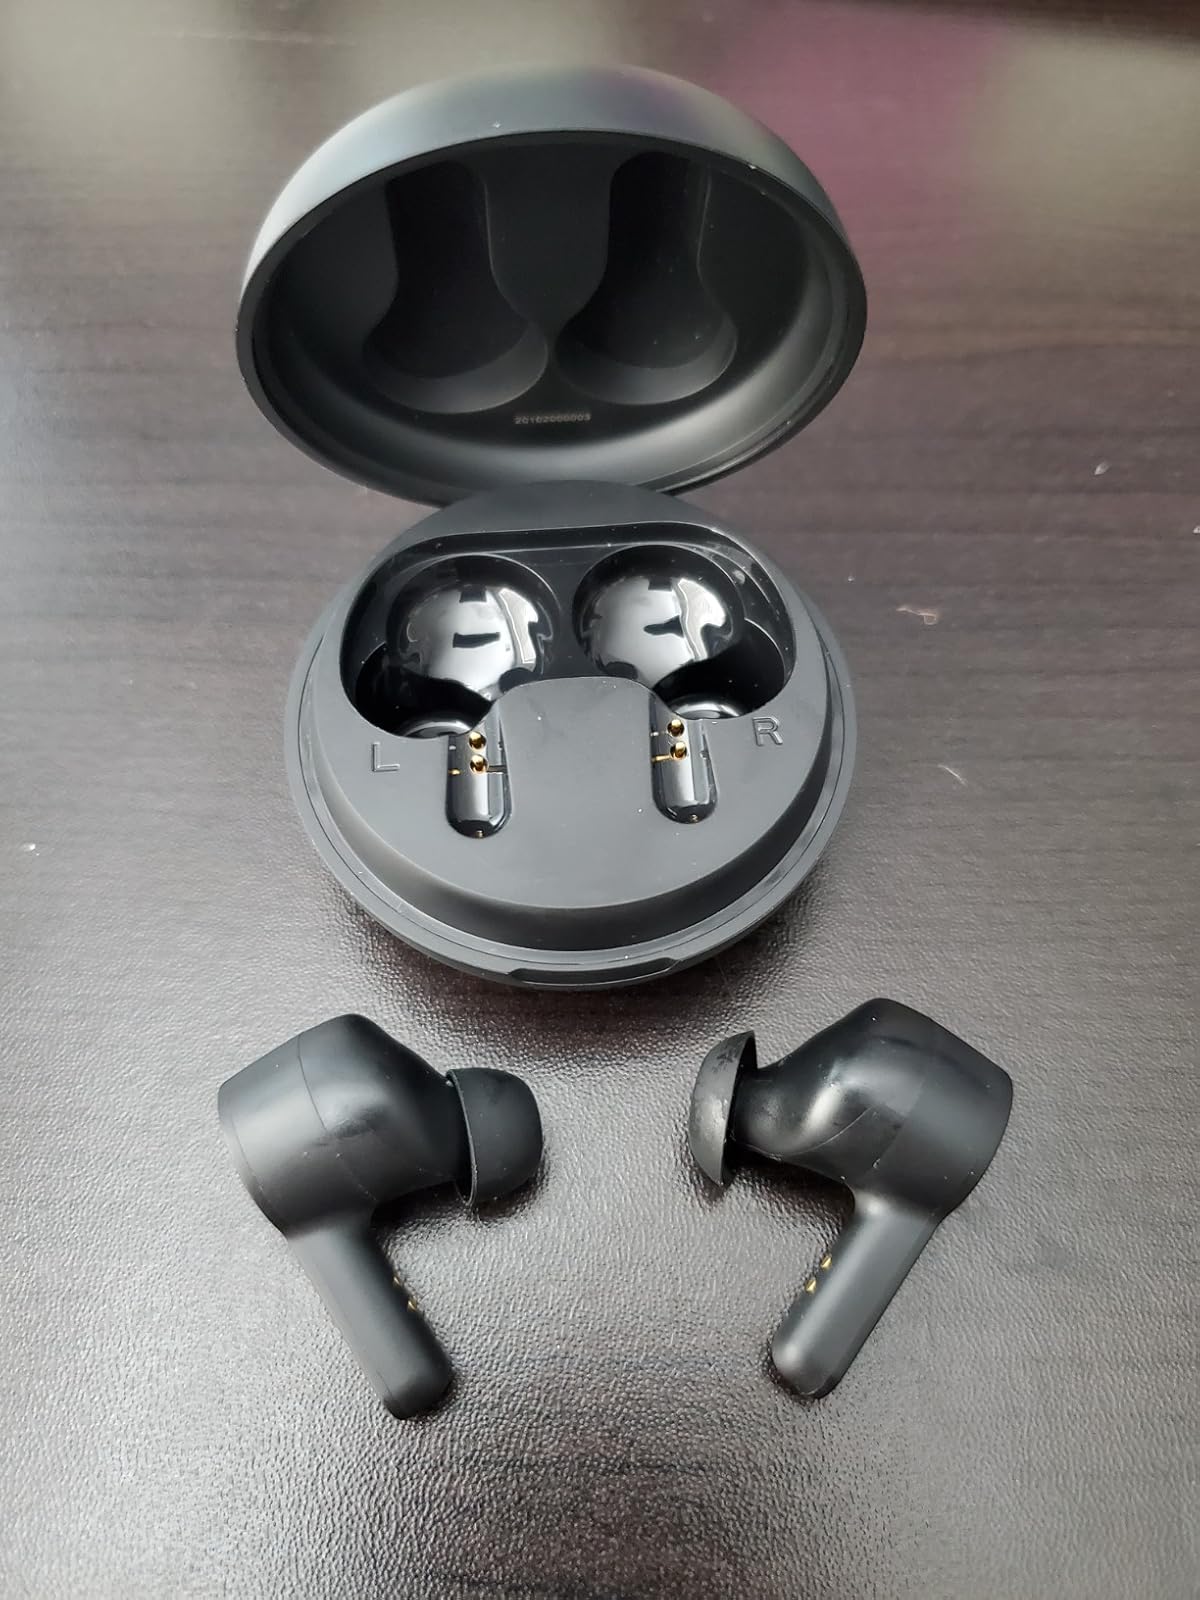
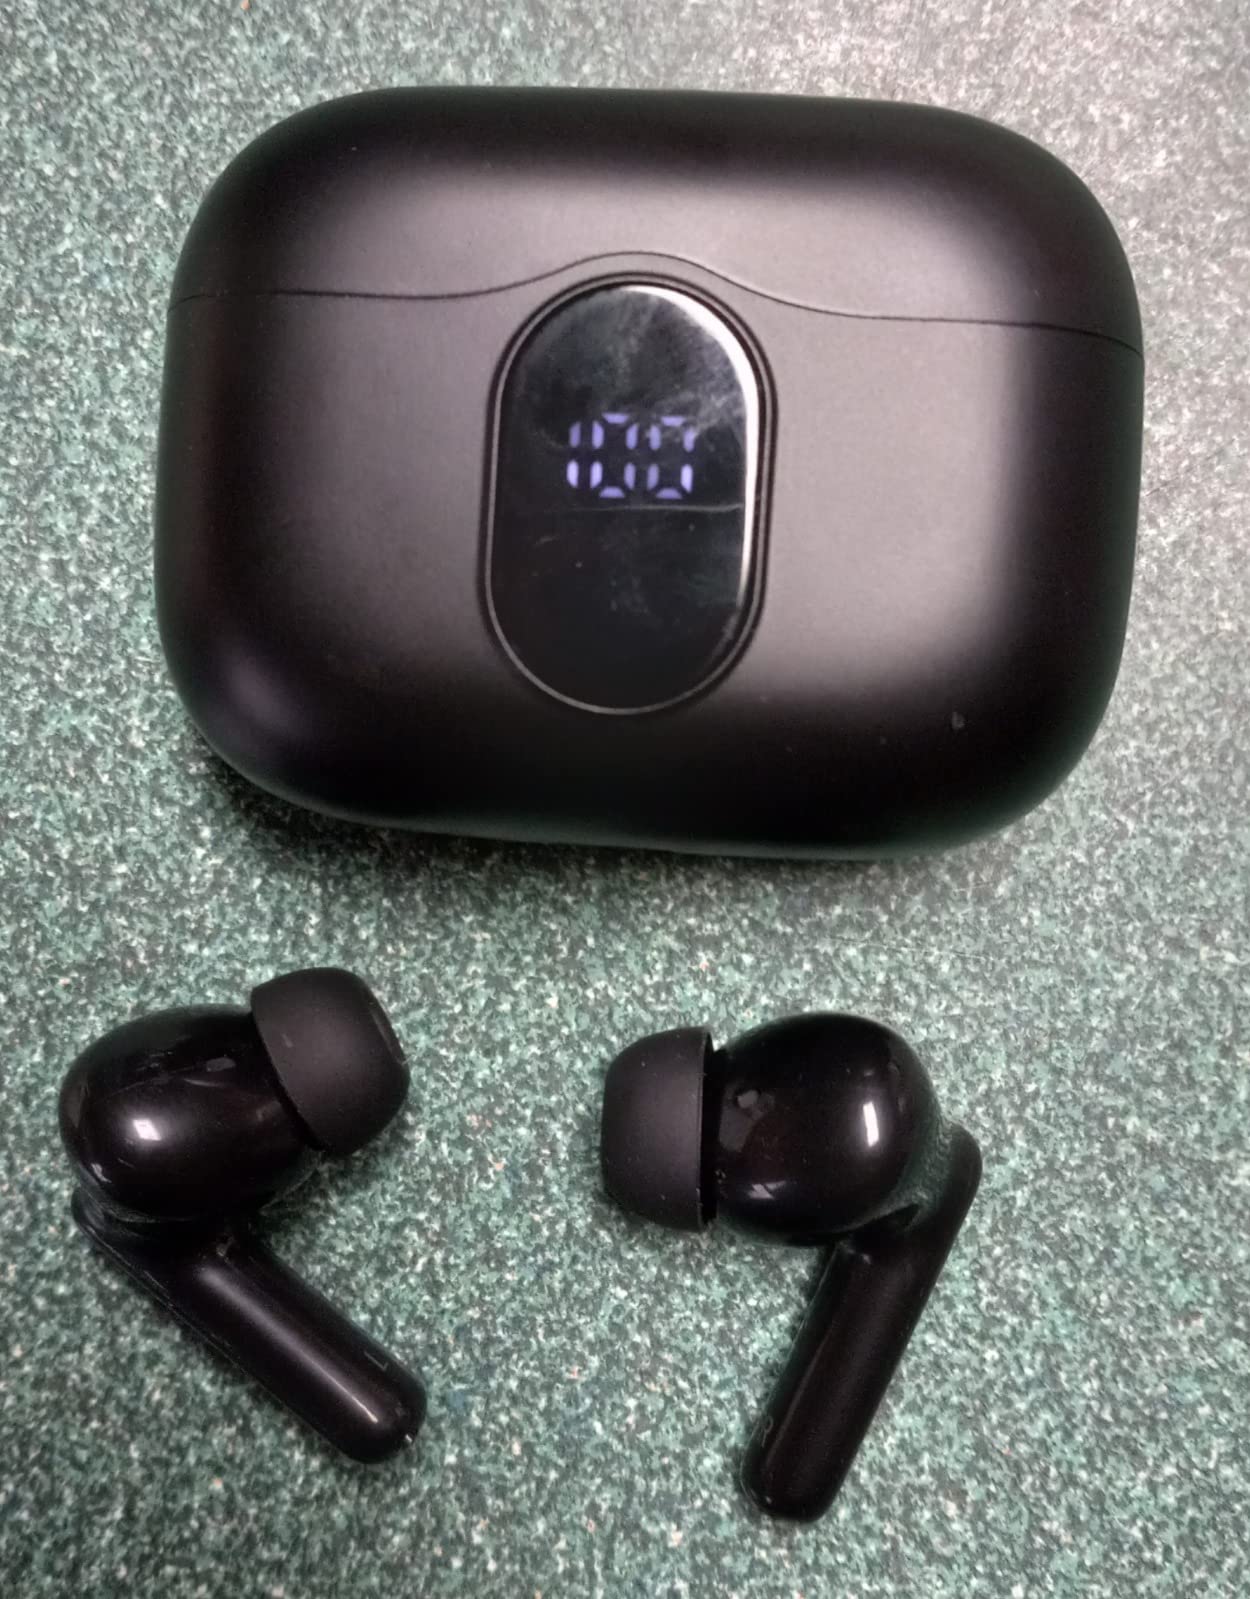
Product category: earbuds
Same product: no